Invasion of the Spice Islands

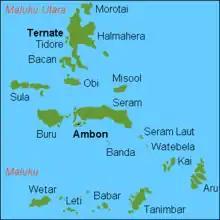
Map of the Maluku Islands

The Moluccas were known as the Spice Islands because of the nutmeg, mace and cloves that were exclusively found there. The presence of these sparked European colonial interest in the sixteenth century, starting with Portugal who virtually held a monopoly on the spice trade. The Dutch East India Company (VOC) arrived in the islands in 1599 and eventually ousted the Portuguese.